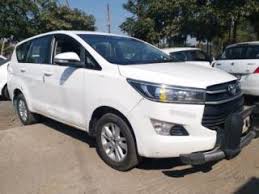
Label: noambulance